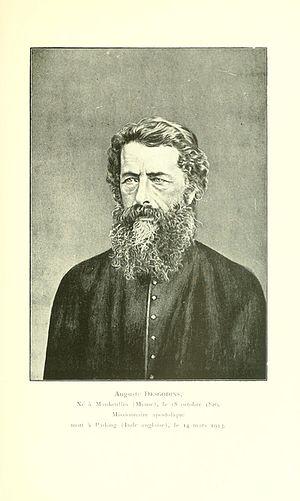
Auguste Desgodins, de la Société des missions étrangères de Paris, est un des premiers missionnaires français des Marches tibétaines où il se rendit en 1861.